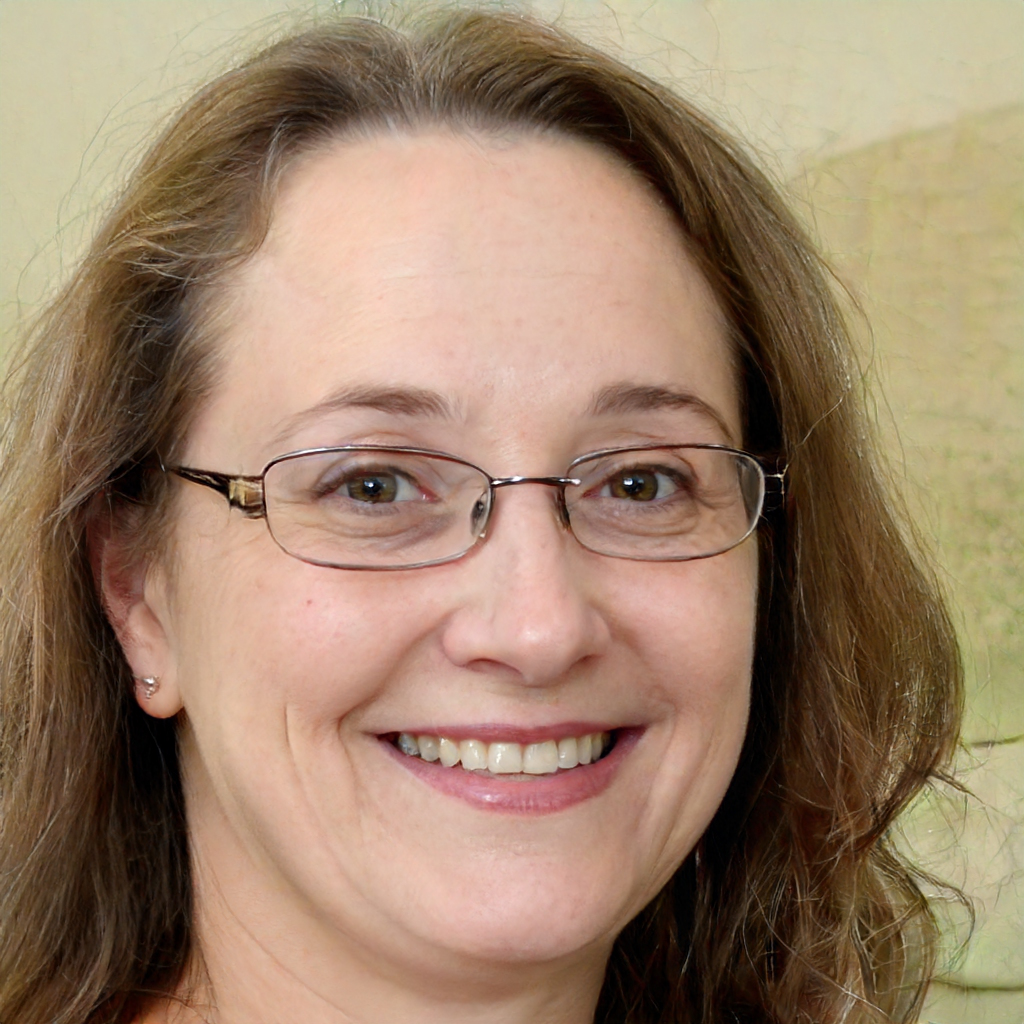
Gender: Female